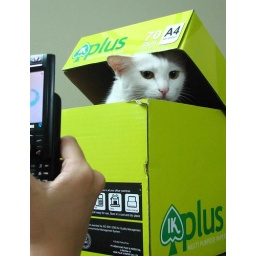
cat in box